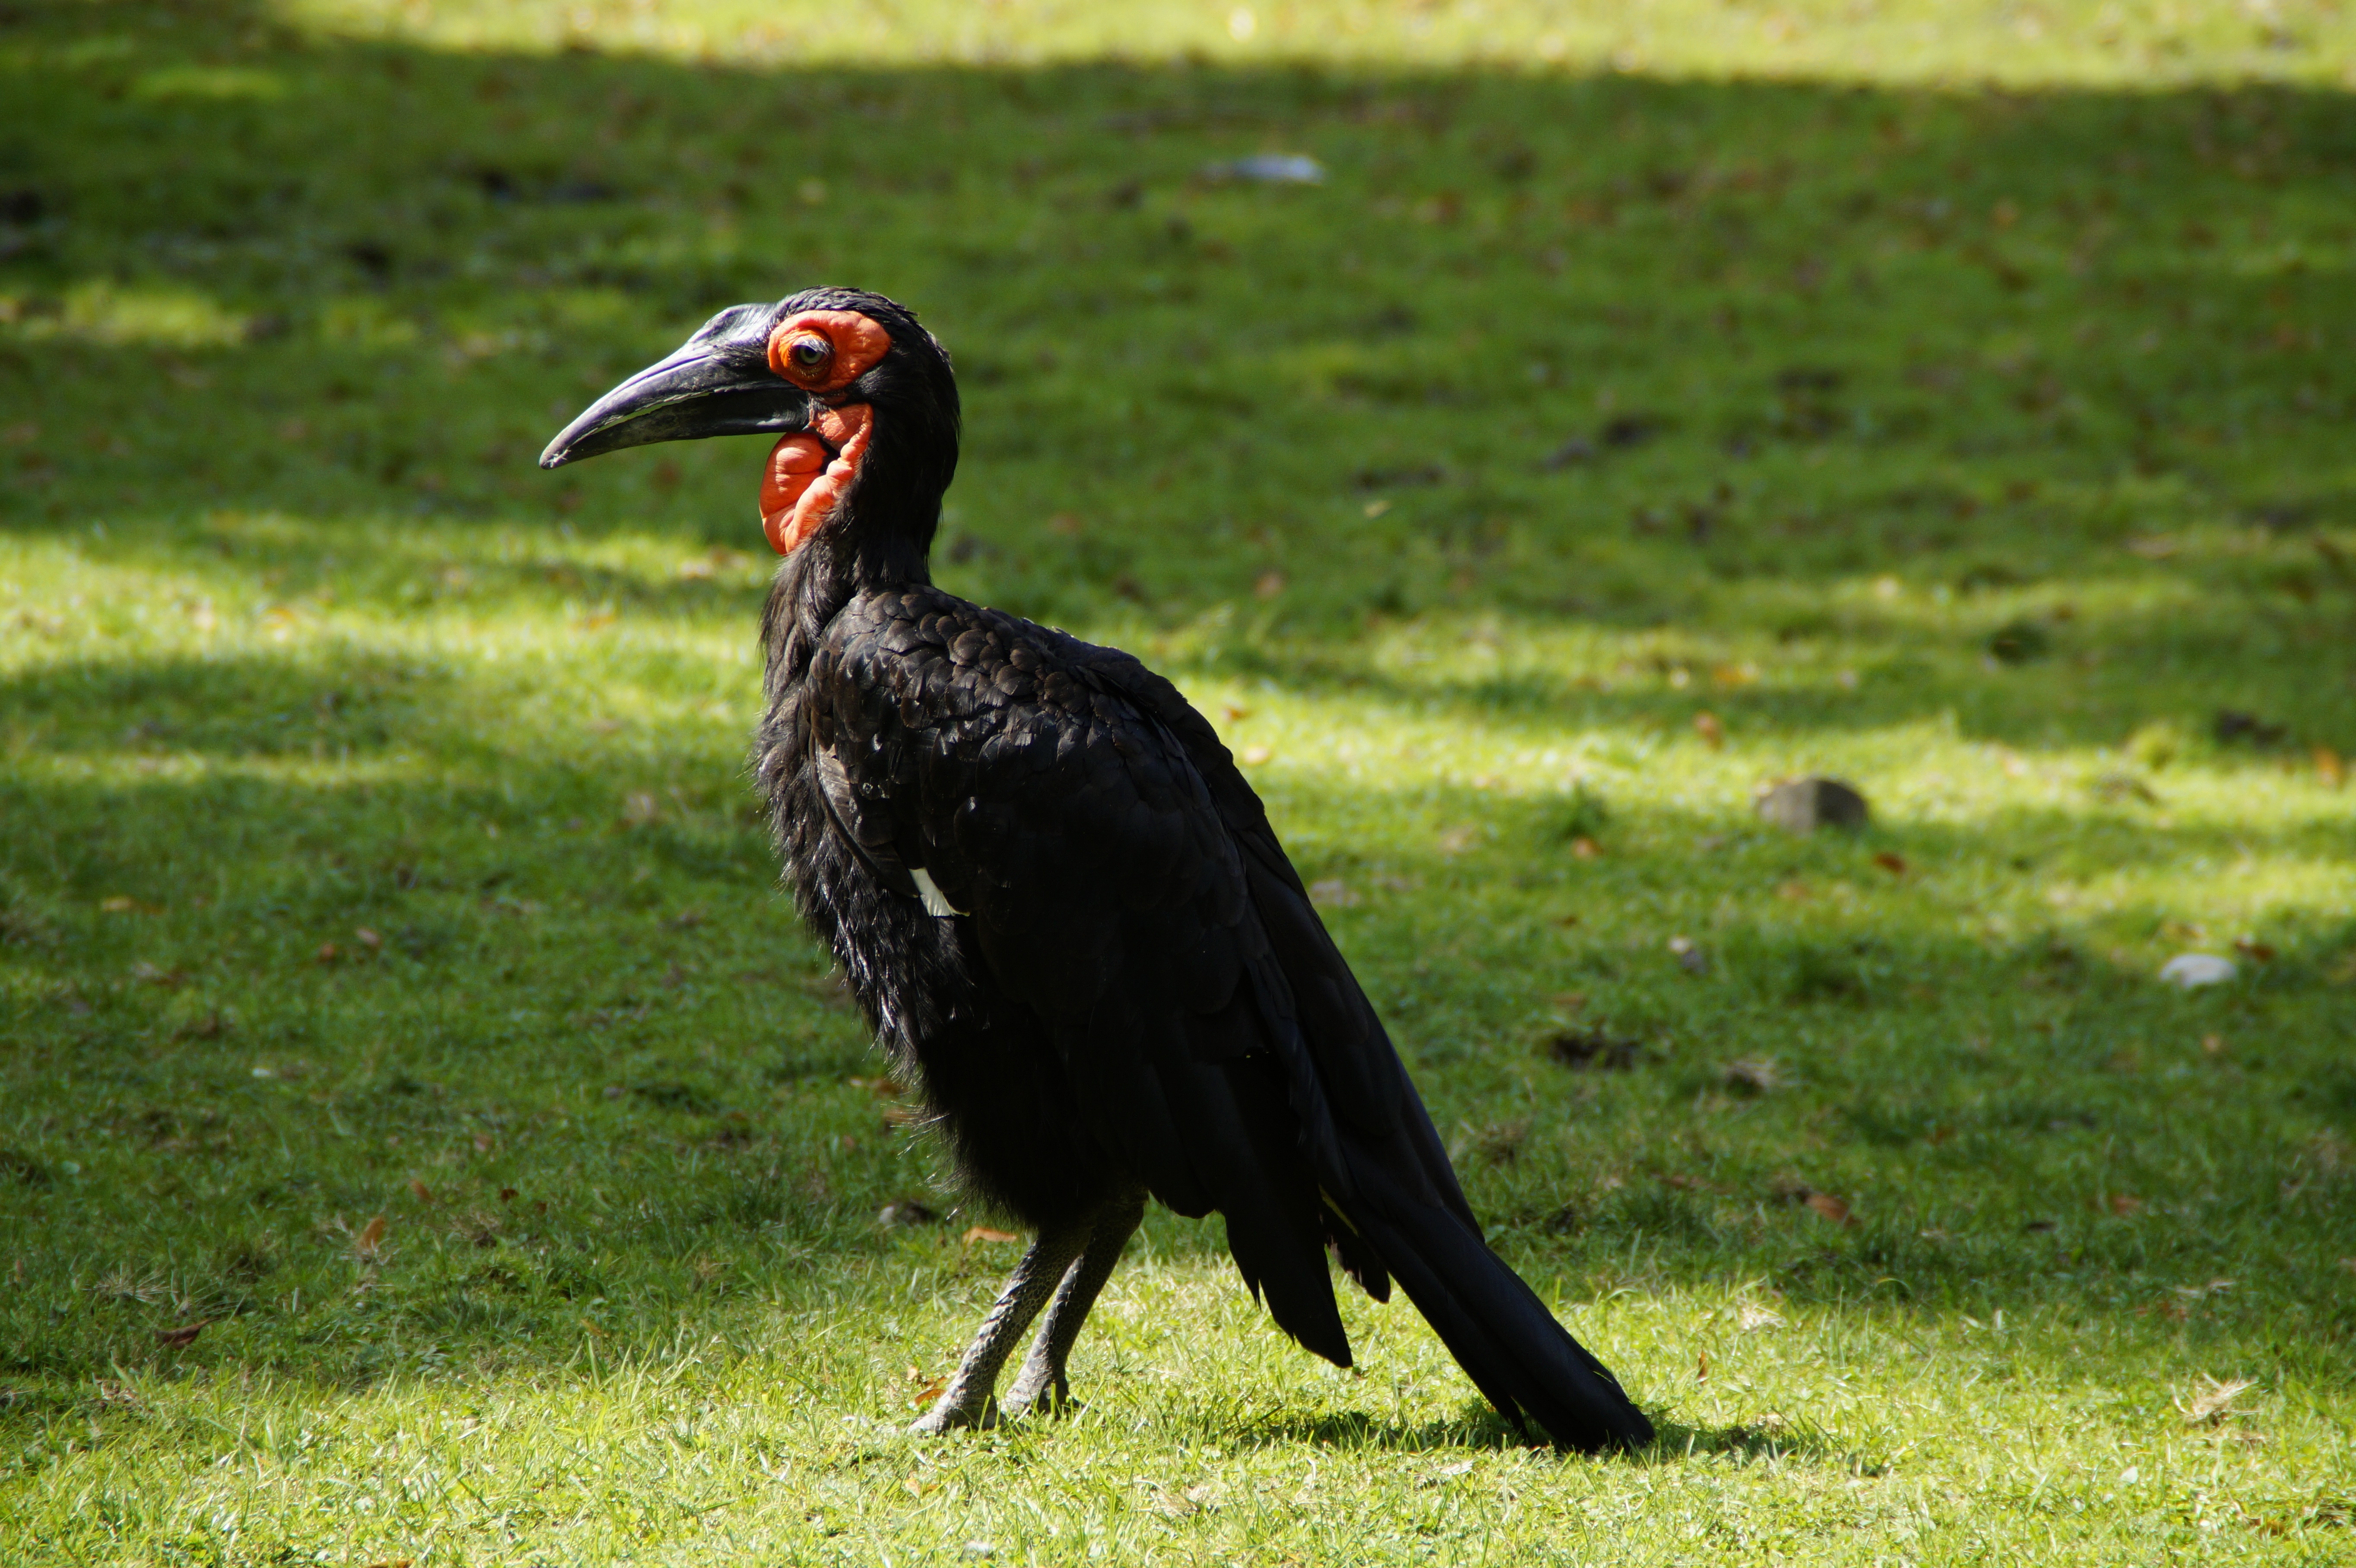
bird, meadow, wildlife, zoo, beak, black, fauna, vertebrate, raven, bill, exotic, tiergarten, ground birds, ground hornbill